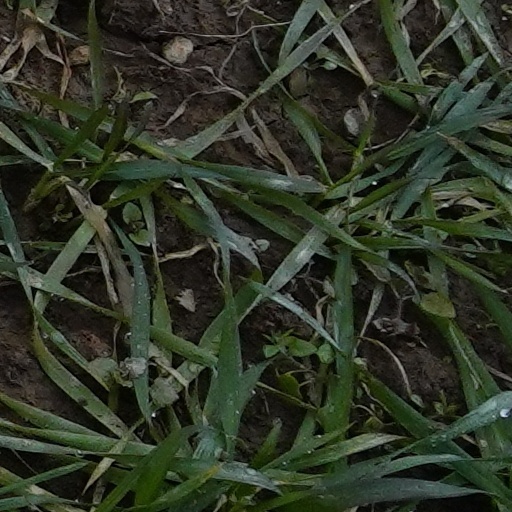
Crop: wheat